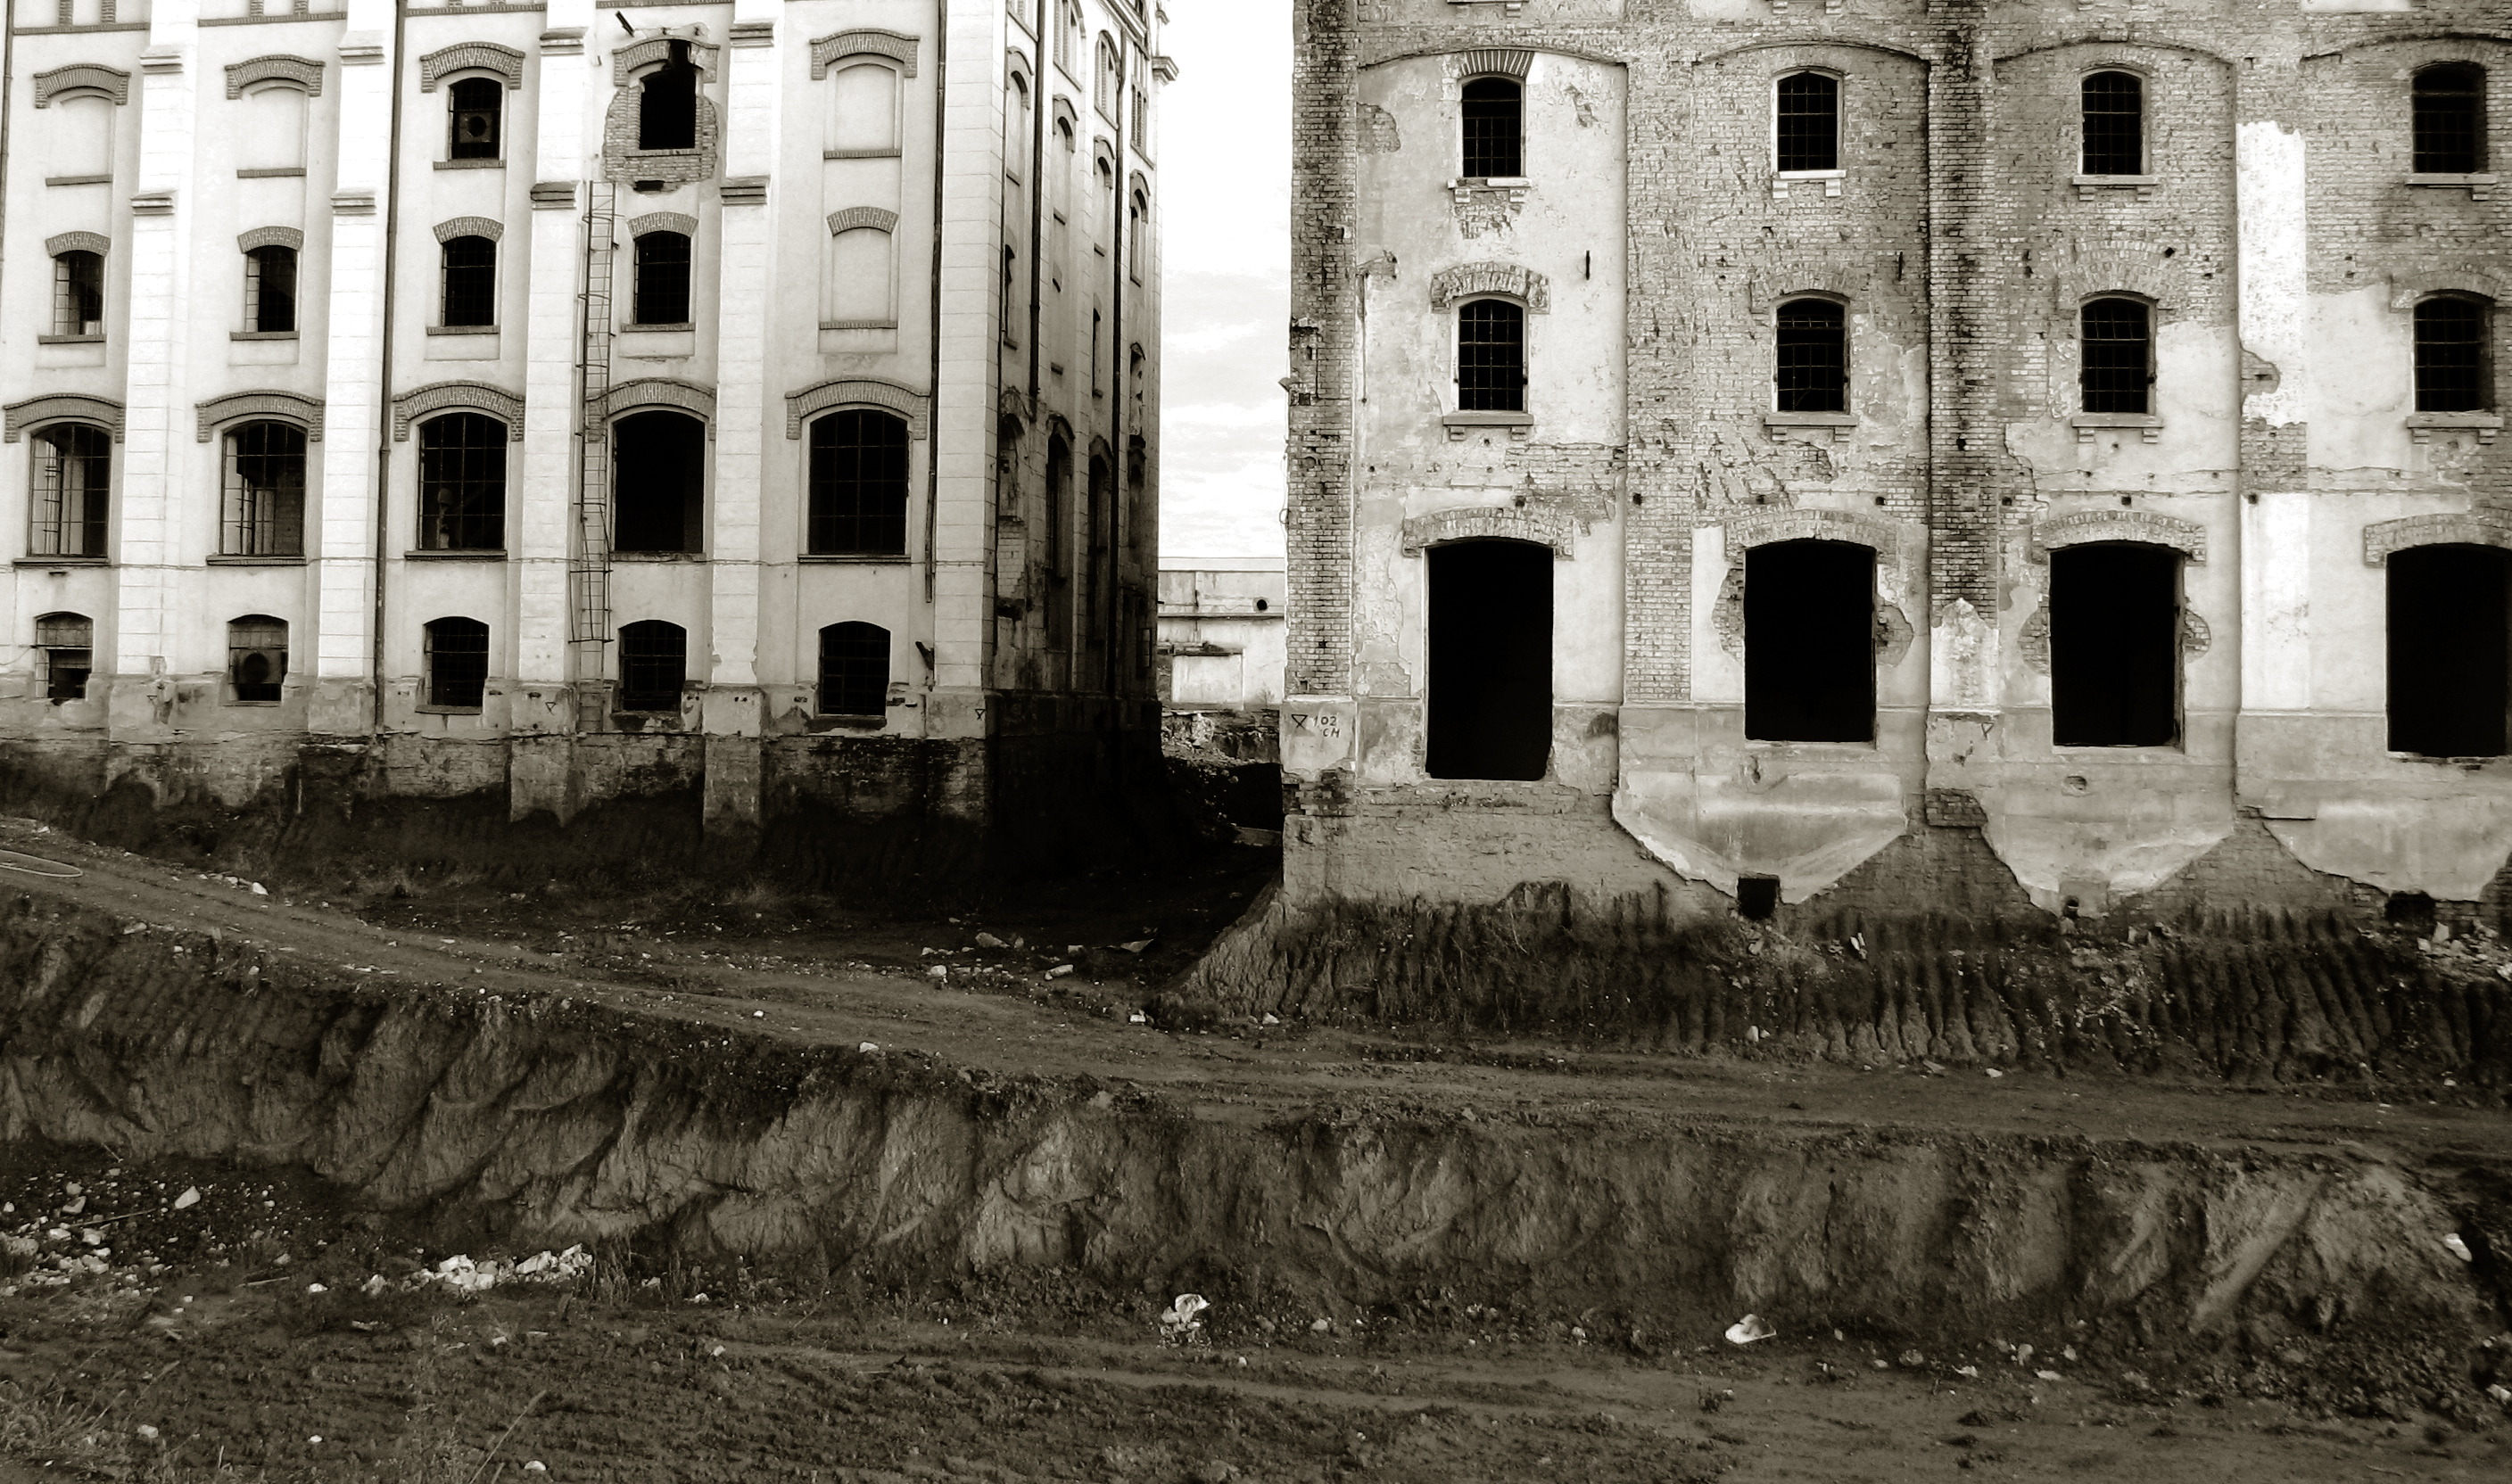
winter, black and white, architecture, structure, photography, house, palace, wall, monument, photo, column, facade, decay, monochrome, photos, de, ruins, derelict, fotografie, history, romania, bucharest, arhitectura, romanian, patrimoniu, bucuresti, shostakovich, iarna, bere, fabrica, bragadiru, allegromolto, fabricadebererahova, lmibiimb19501, urban area, monochrome photography, ancient history